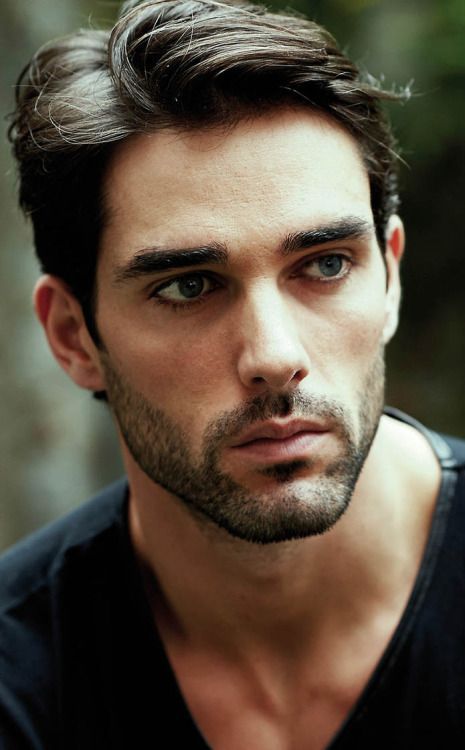
Gender: men